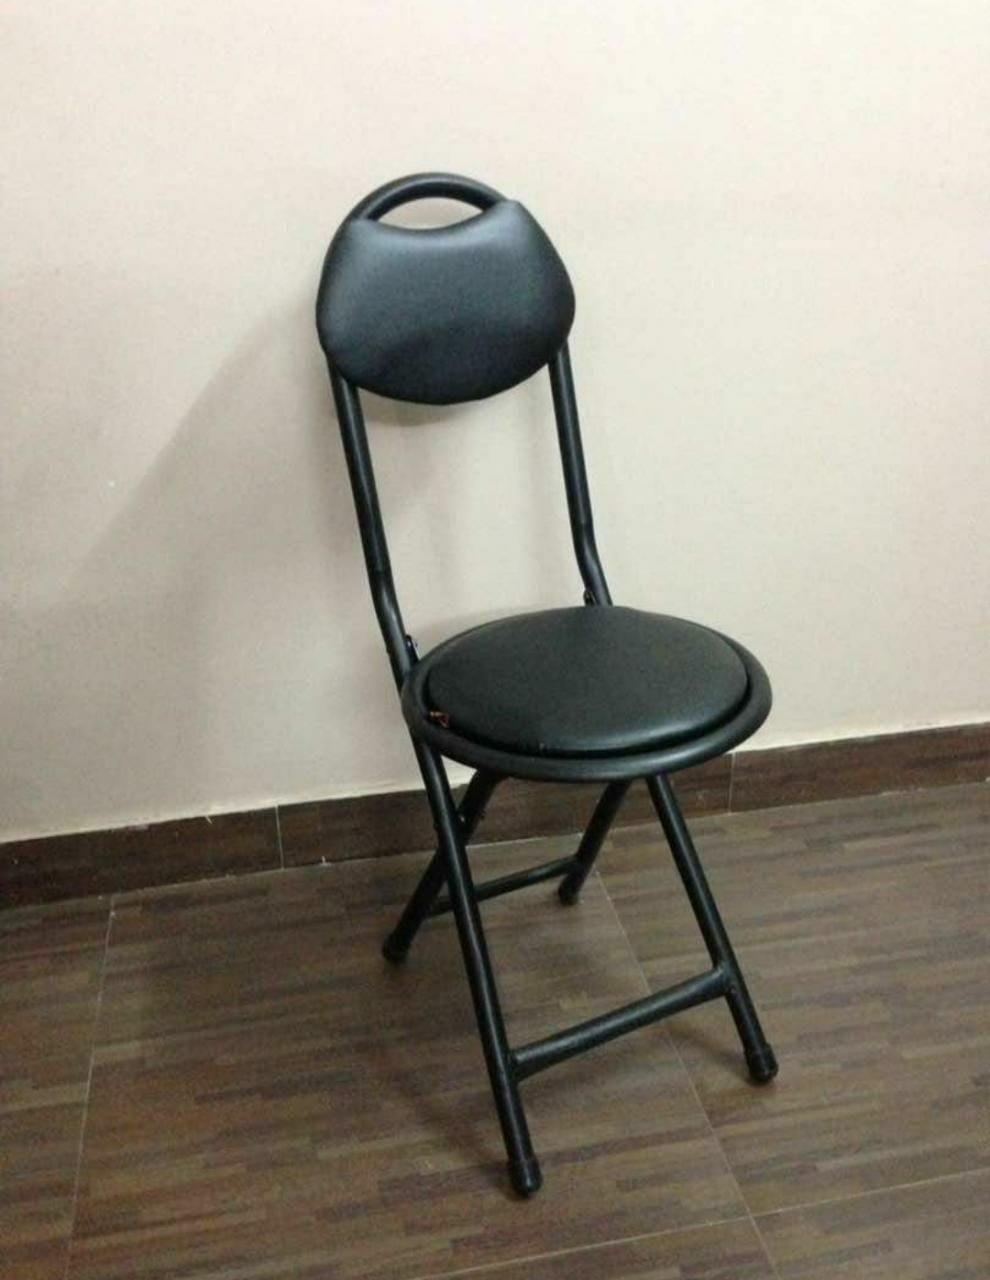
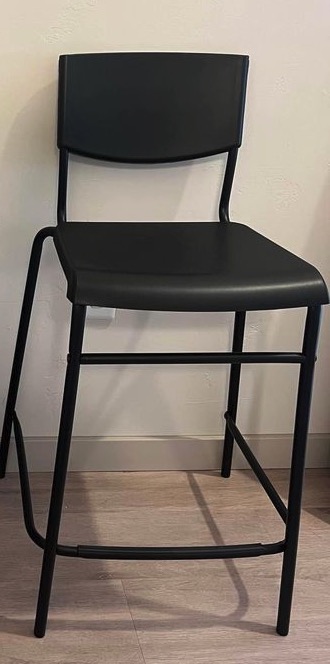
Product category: stool
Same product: no